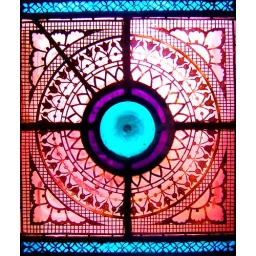
Detail of a stained glass window in the Clarion Hotel in the St. Jamestown neighborhood of Toronto.